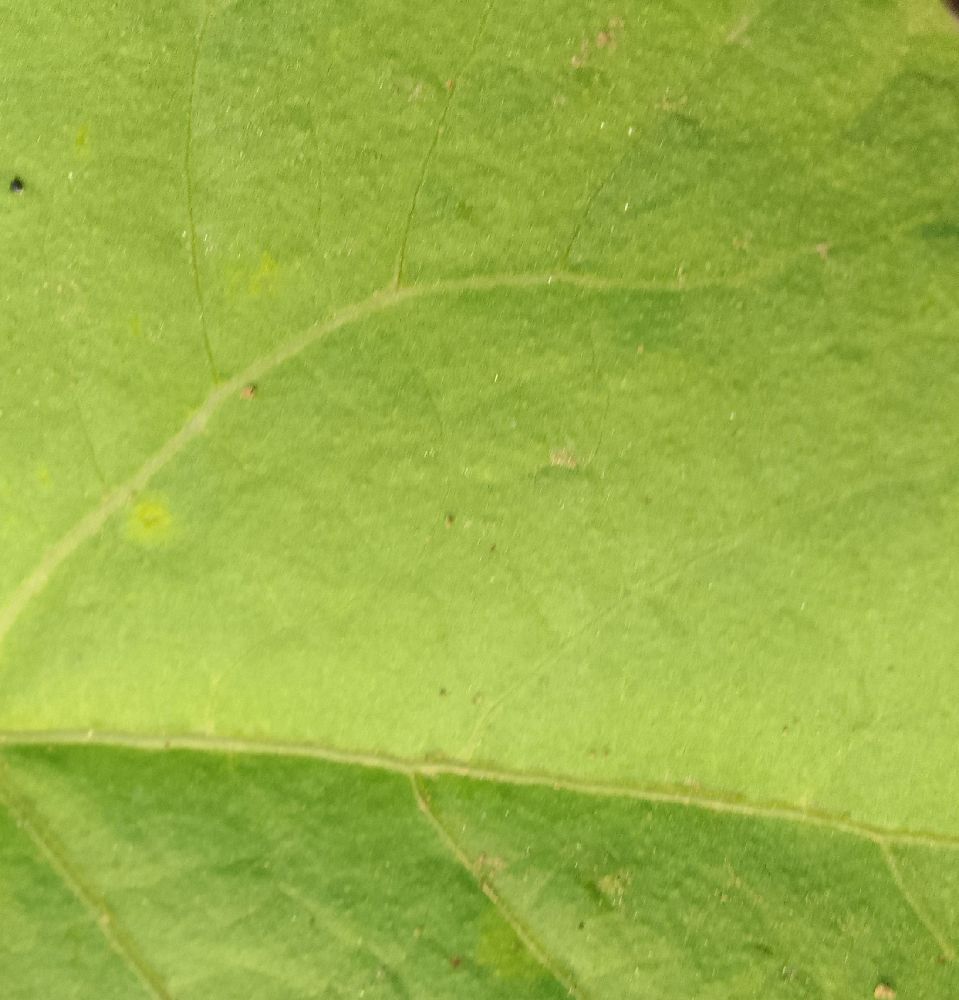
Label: healthy